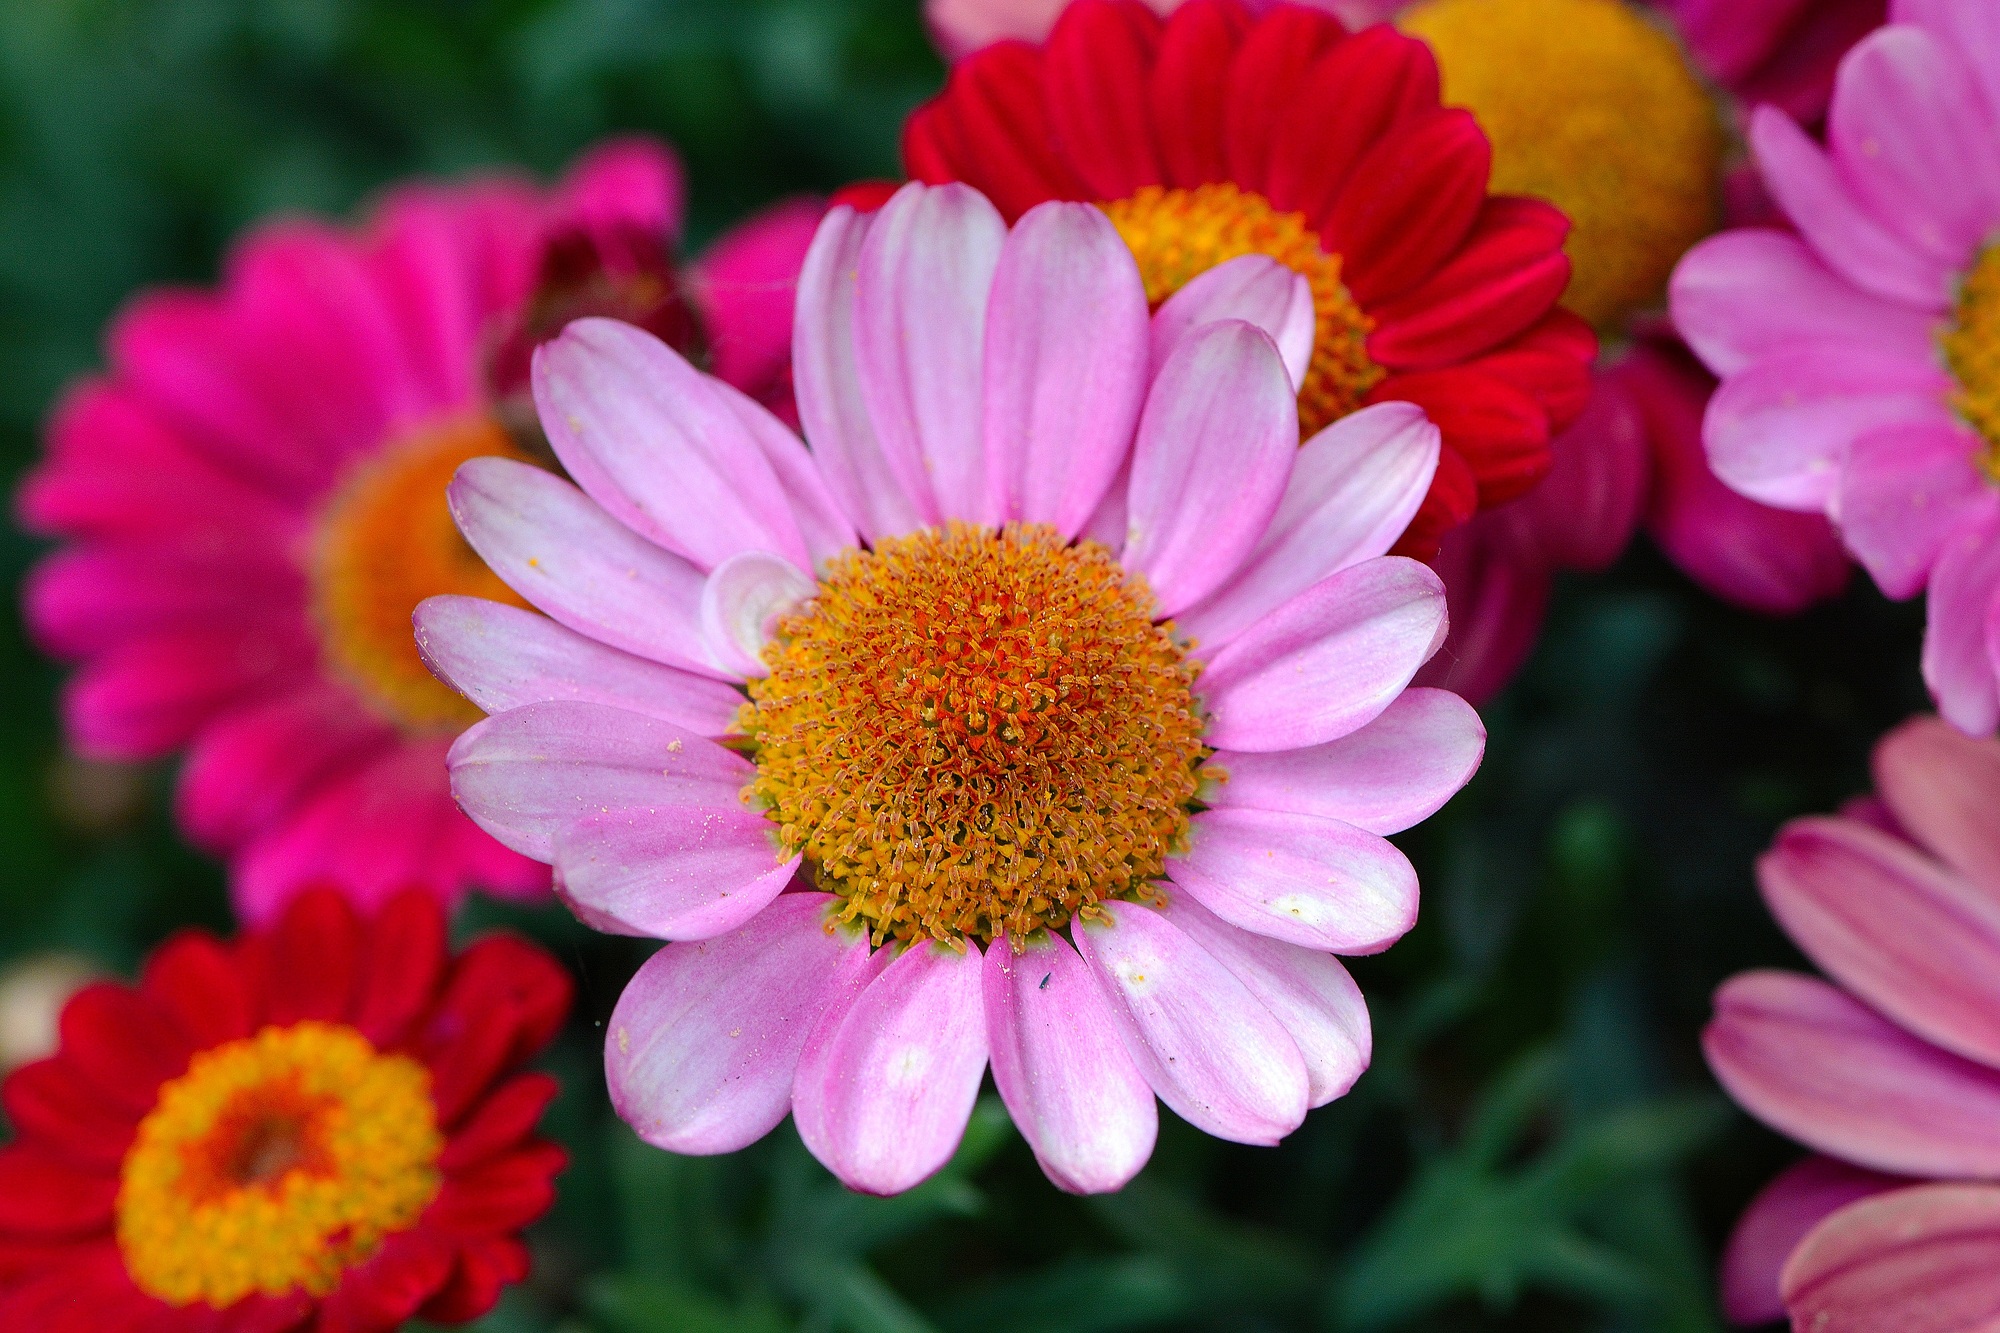
nature, plant, flower, petal, daisy, colorful, garden, close, blanket, flora, flowers, macro photography, flowering plant, daisy family, annual plant, land plant, marguerite daisy, garden cosmos